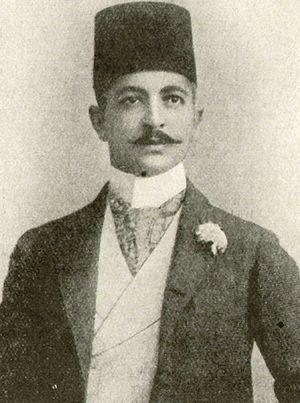
L'opération Némésis est le nom de l'opération menée entre 1920 et 1922 par des Arméniens pour exécuter plusieurs responsables du génocide arménien ou des massacres d'Arméniens à Bakou.